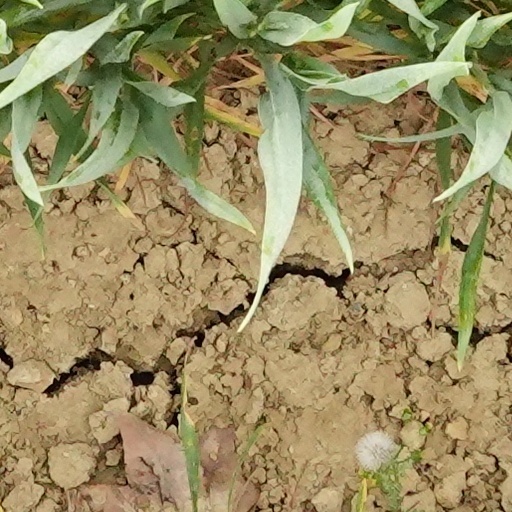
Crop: wheat